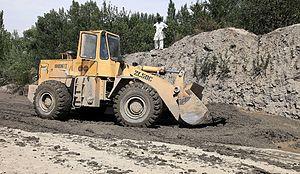
LuiGong est un fabricant chinois d'engins de chantier. Cette société a été fondée en 1958 à Liuzhou. En 1995, elle a conclu une coentreprise avec le fabricant de transmission allemand ZF, partenariat qui se poursuit aujourd'hui.